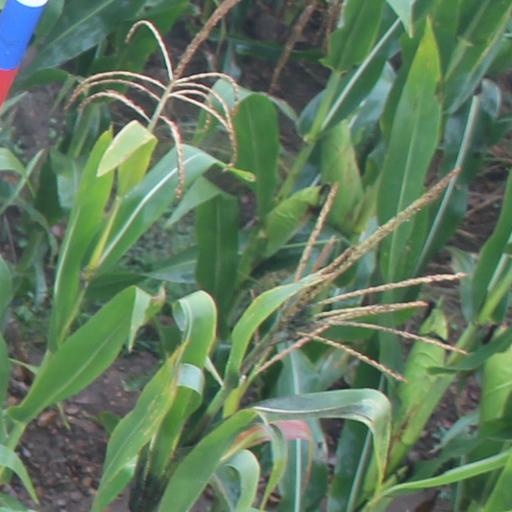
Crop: maize; corn